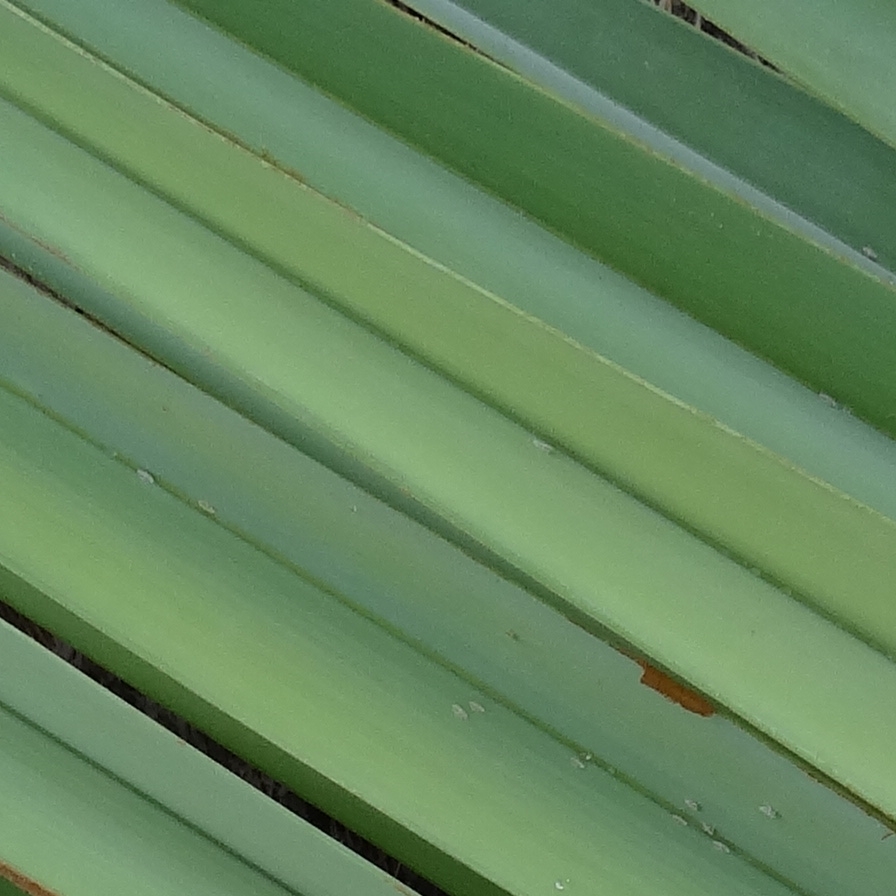
Label: Bug